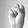
ASL letter: S